Tashkent

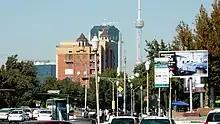
A downtown street in 2012

Tashkent is situated in a well-watered plain on the road between Samarkand, Uzbekistan's second city, and Shymkent across the border. Tashkent is just 13 km from two border crossings into Kazakhstan.